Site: brandenburg
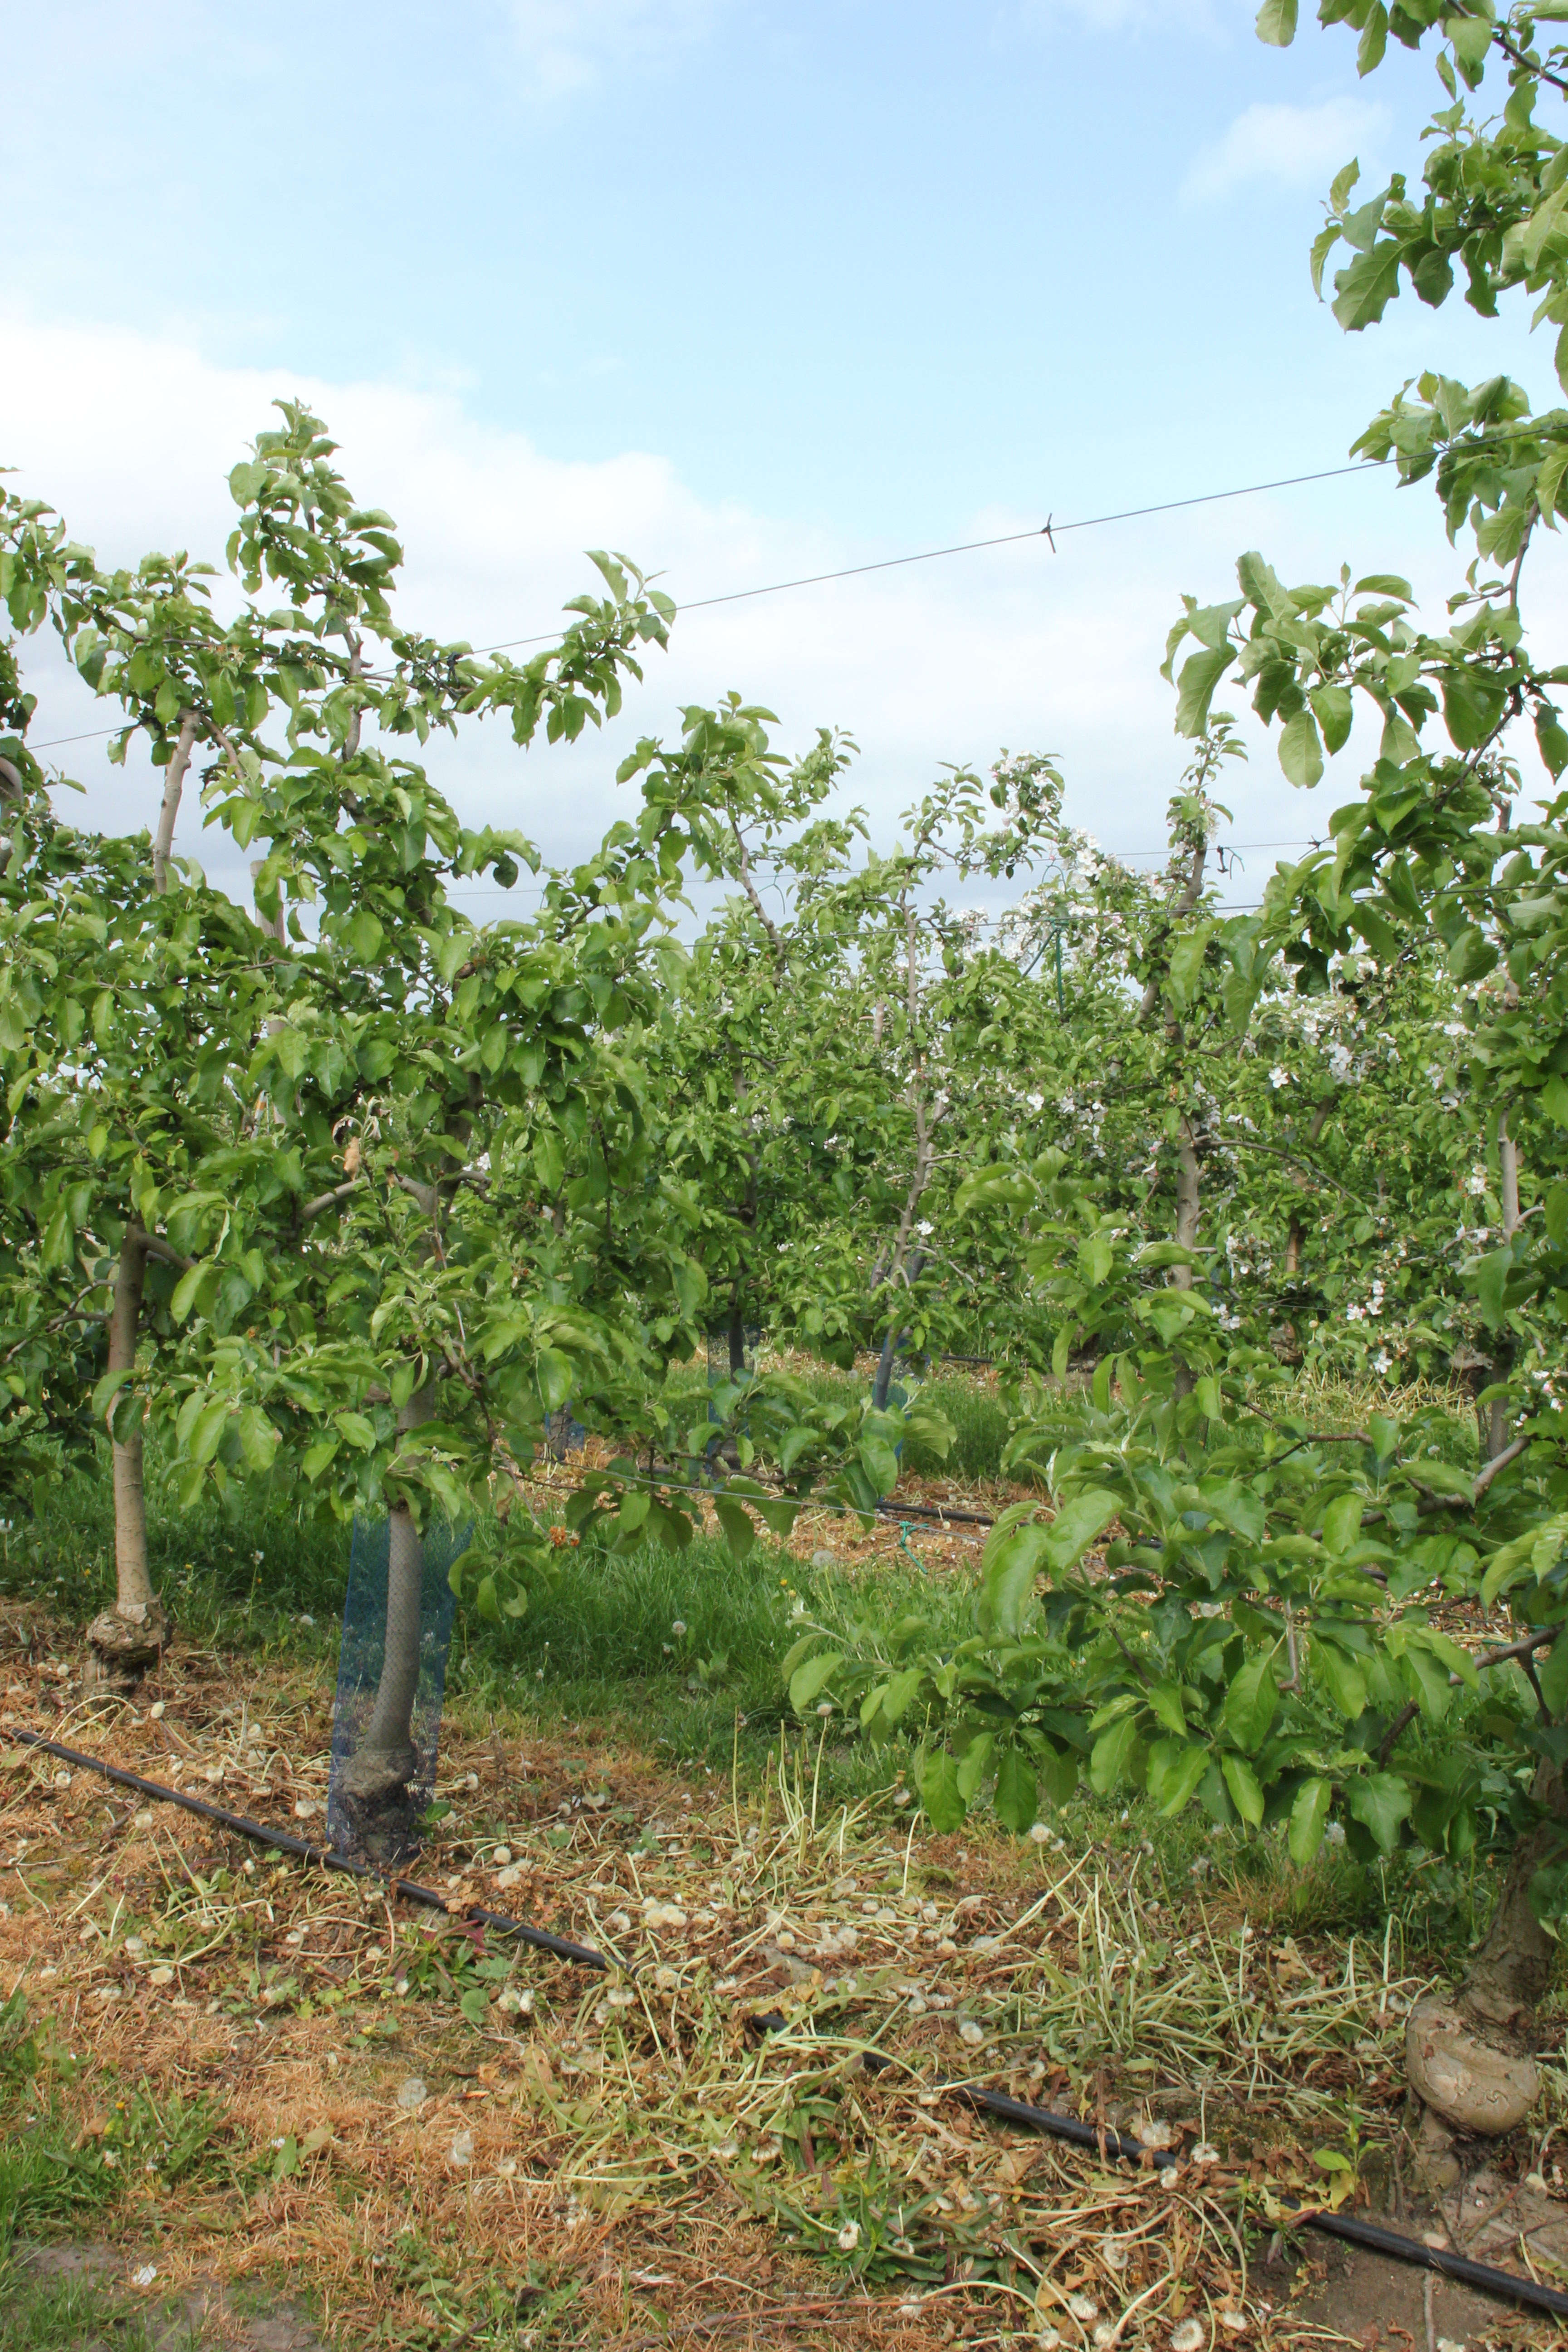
Growth stage (BBCH 67): Flowering